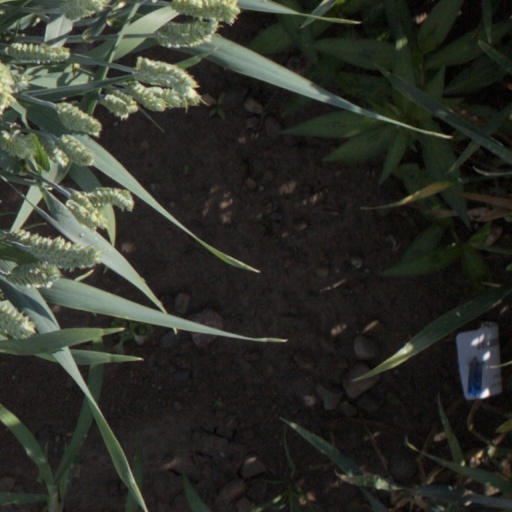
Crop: wheat